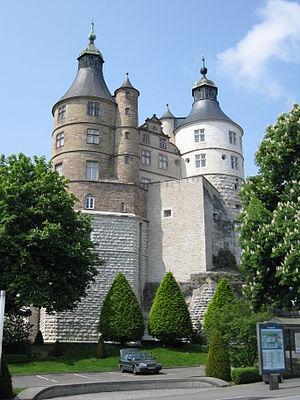
Montbéliard, France